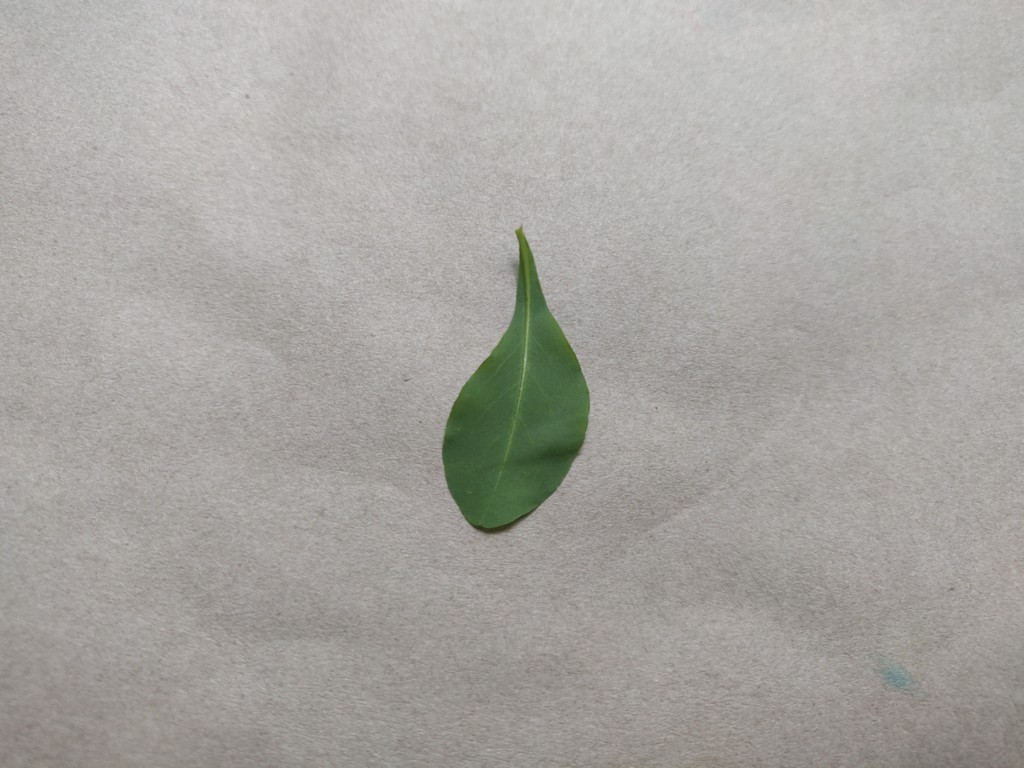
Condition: Healthy
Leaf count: single
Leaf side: back